Biblical Czech language

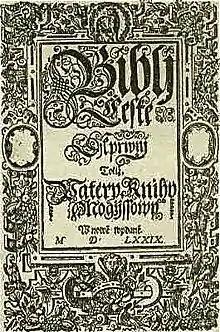
Bible of Kralice

Biblical Czech language is Czech literary language, which established Czech intellectuals by translation of Bible of Kralice. Slovak scholars used as one of their literary languages in the 18th and 19th centuries.